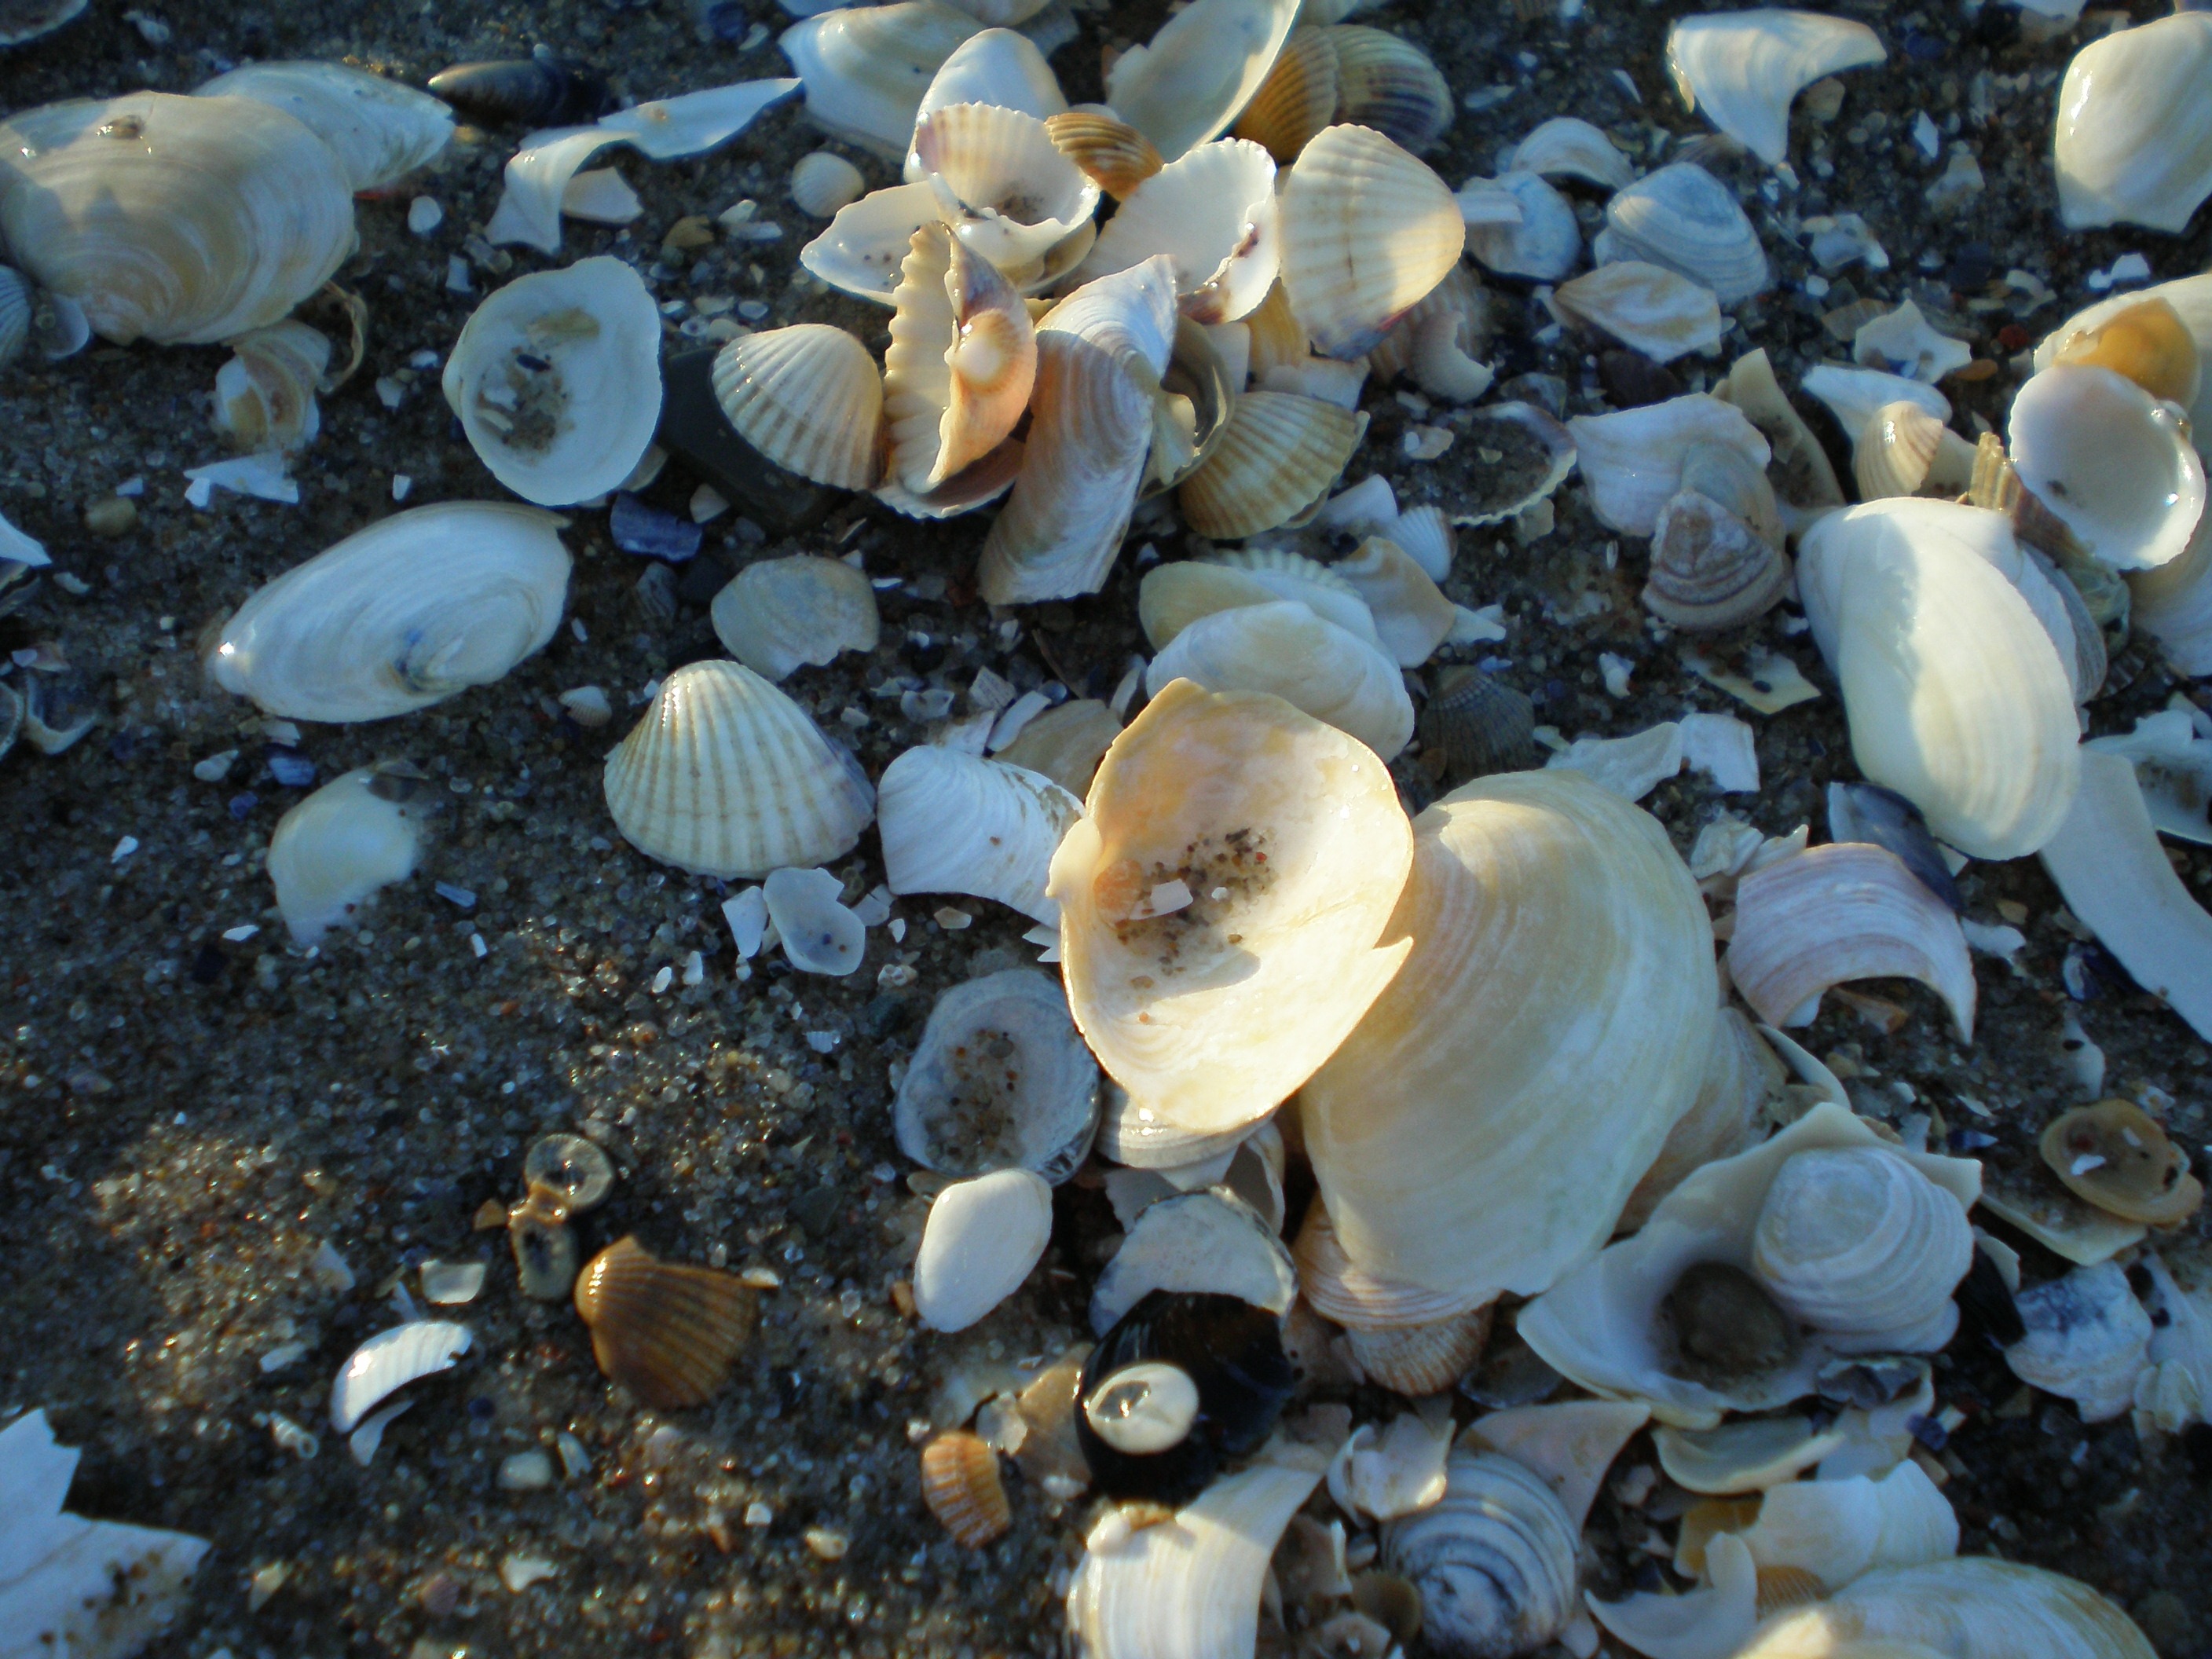
beach, biology, fauna, coral reef, invertebrate, seashell, mussels, baltic sea, back light, sea snail, oyster mushroom, marine biology